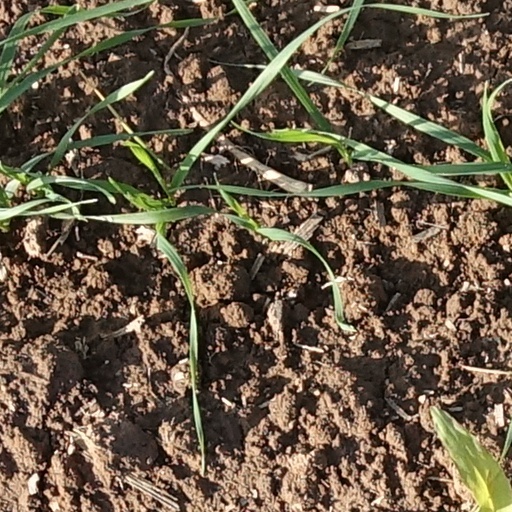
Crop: wheat